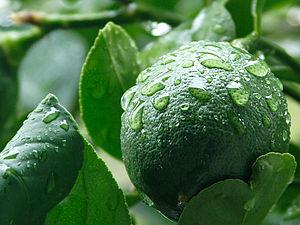
Le vert est un champ chromatique regroupant les couleurs situées sur le cercle chromatique entre le jaune et le bleu. Contrairement à d'autres couleurs, qui changent de nom quand elles sont lavées de blanc ou rabattues avec du noir, comme le rouge qui devient rose ou brun, le vert conserve son nom, vert pâle ou vert foncé, vert vif ou vert grisâtre.